Piccadilly Theatre

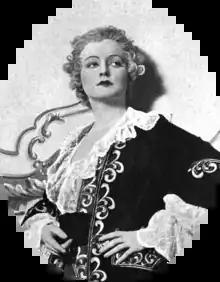
Young white woman with fair hair in 18th-century costume

The impresario Edward Laurillard acquired a site behind Piccadilly Circus occupied by derelict stables, and built a theatre there. It was designed by Bertie Crewe and Edward A. Stone. A simple façade concealed an elaborate Art Deco interior designed by Marc-Henri Levy and Gaston Laverdet, with a 1,232-seat auditorium decorated in shades of pink; it was claimed that if all the bricks used in the building were laid in a straight line, they would stretch from London to Paris.